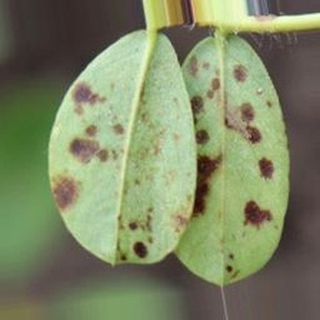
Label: groundnut_rust